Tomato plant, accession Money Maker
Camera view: bottom (45 deg); turntable rotation: 330 degrees
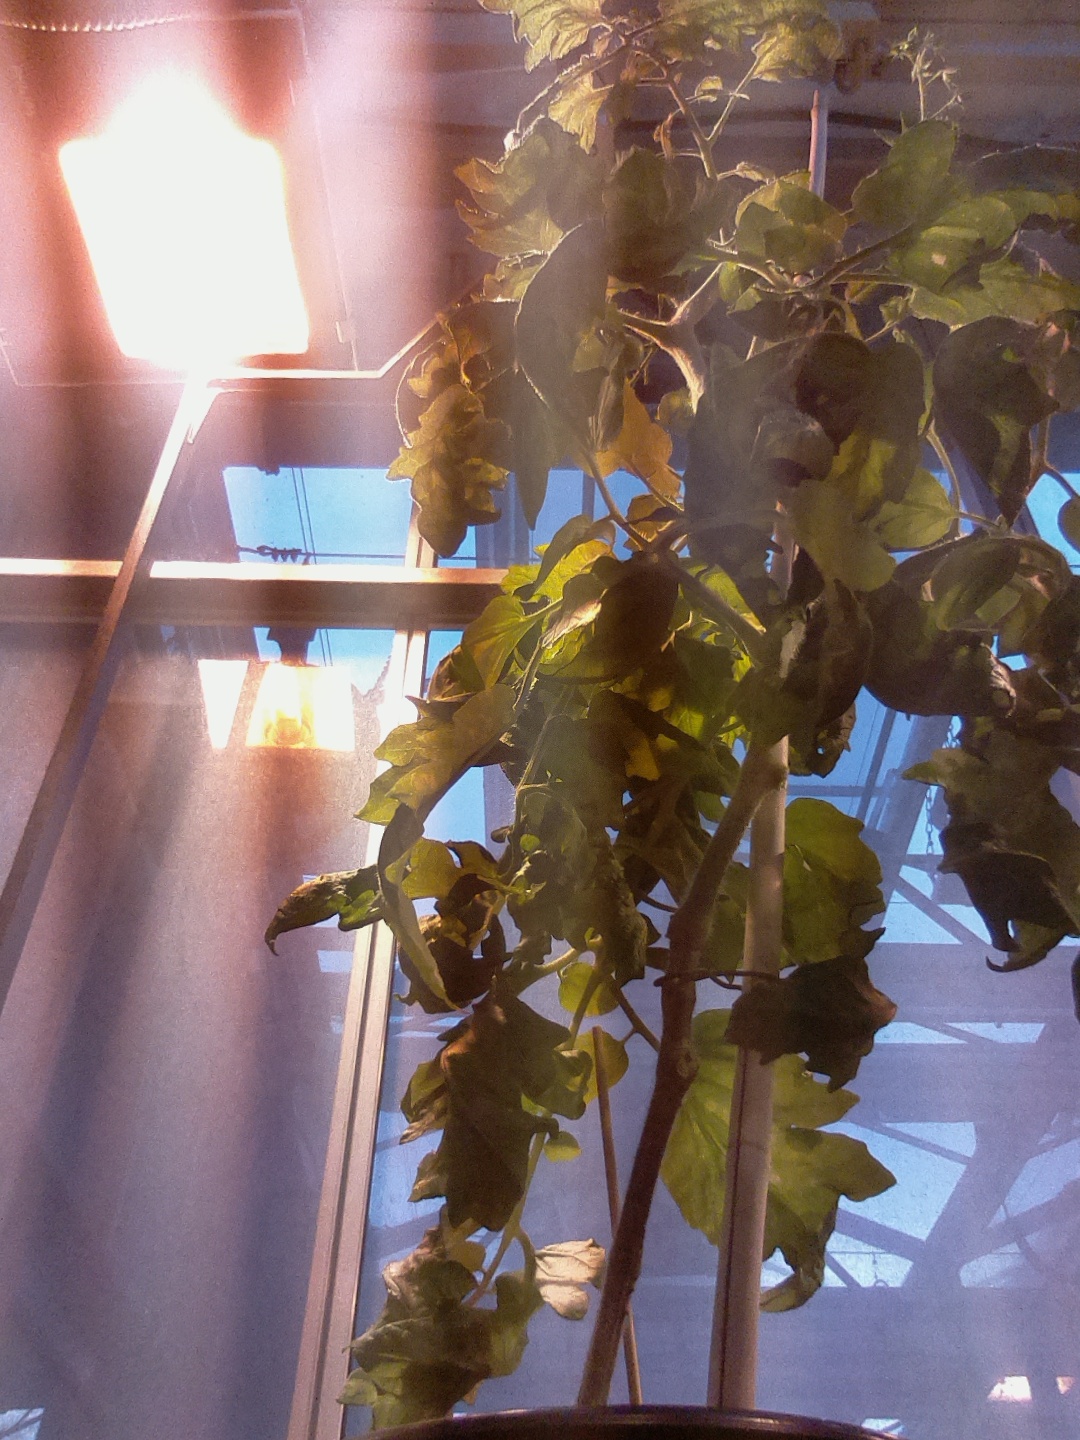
BBCH growth stage 78: 80% -90% of final fruit size